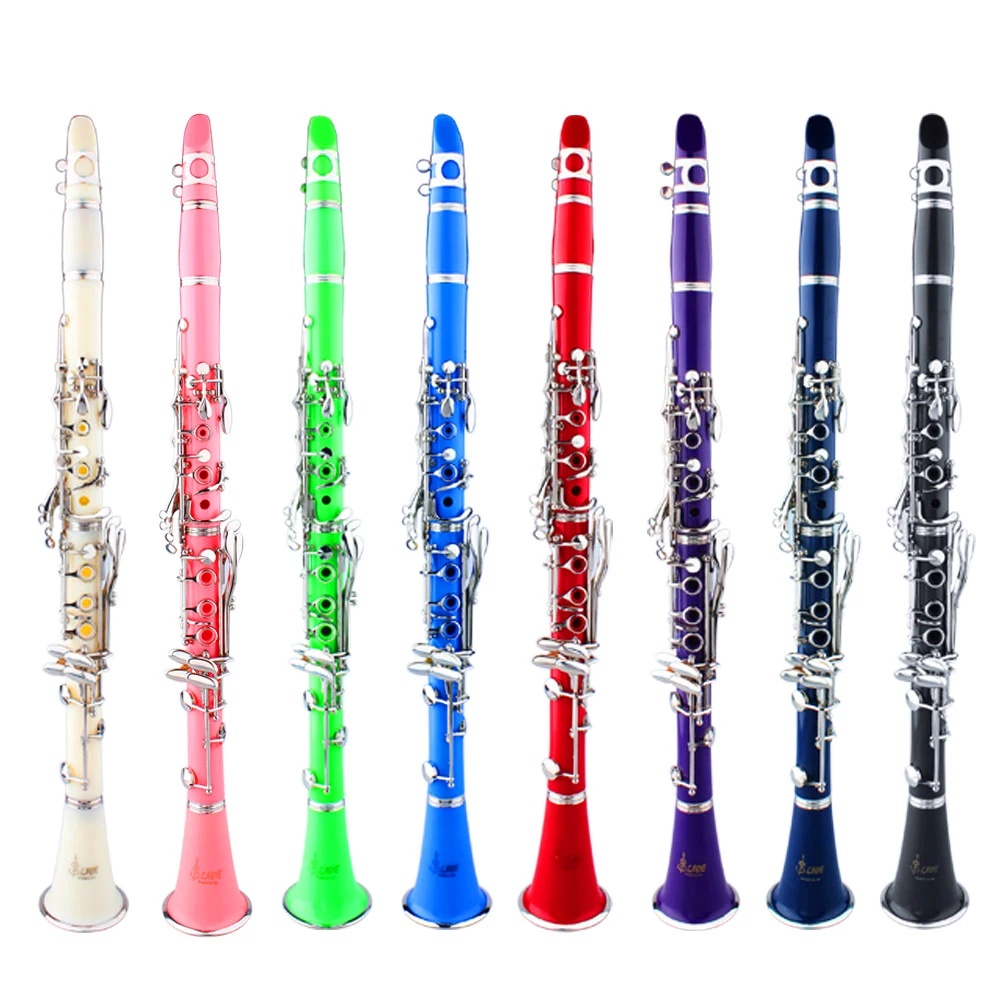
SLADE Bb Clarinet 17 Keys Bakelite Wooden Professional Woodwind Instrument Clarinette With Box Reed Musical Instrument Parts
Features: - Key of Bb (B Flat) clarinet with inline trill keys with adjustable thumb rest. - Durable bakelite material makes the clarinet wearable for long service life. - Comes with clarinet carrying bag, more convenient to use and storage. -SLADE 17 key Bb clarinet, with dual regulator tube configuration, wider sound range. -High-quality musical instruments, exquisite and beautiful, with pure sound, are your best choice. Color: Black, white, dark blue, sky blue, purple, red, pink, green Size(cm): 67*7.8cm Type: Clarinet Material: Bakelite Packing list: (Random shipment of accessory colors) 1 ¡Á Clarinet 1 ¡Á Clarinet Case 1 ¡Á Screwdriver 1 ¡Á Cleaning cloth 2 ¡Á Gloves 10 ¡Á Reeds Note: 1. Clarinet may differ in detail from batch to batch. 2. Light shooting and different displays may cause the color of the item in the picture a little different from the real thing. The measurement allowed error is +/- 1-3 cm window.adminAccountId=2678280160;
Brand: best1234
Category: Arts & Entertainment > Hobbies & Creative Arts > Musical Instruments > Woodwinds > Clarinets > Bb Clarinets